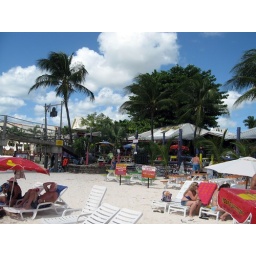
The legendary Boatyard in Bridgetown, Barbados - the second best beach bar in the world!